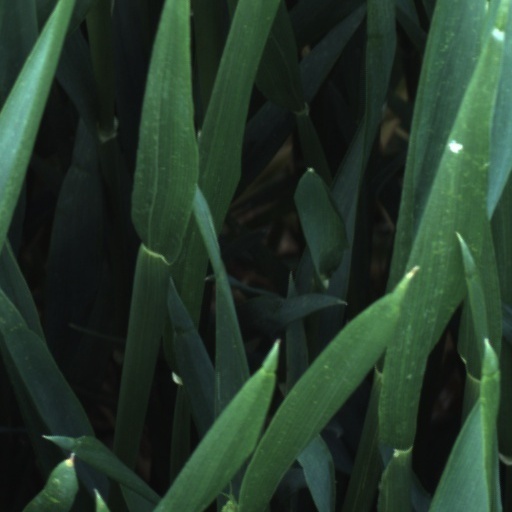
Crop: wheat